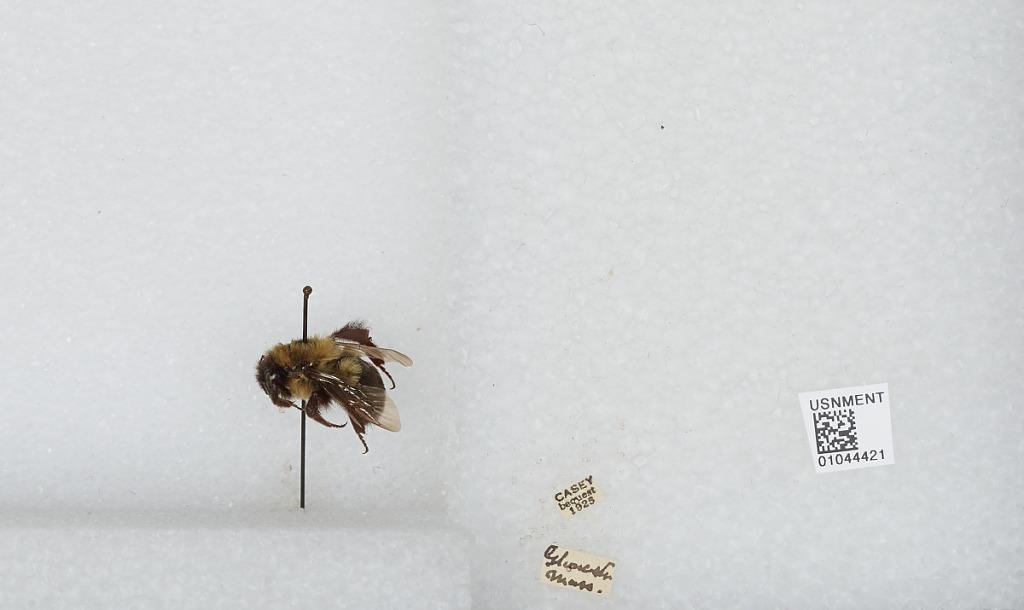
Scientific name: Bombus sp.
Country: United States
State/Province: Massachusetts
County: Essex
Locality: Gloucester
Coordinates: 42.6158, -70.6625